Talladega Superspeedway

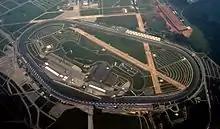
Refer to caption

Sometime in the early 1960s, NASCAR founder Bill France Sr. made initial plans to construct a superspeedway in Spartanburg, South Carolina, with the help of Spartanburg native Joe Littlejohn. In October 1963, designs for the Spartanburg track were drawn up by C. H. Moneypenny, with it planned to be built near the Spartanburg Downtown Memorial Airport. An official announcement was made on February 18, 1964, with stated hopes of building 50,000 seats and a budget of "near a million dollars"; it was also touted as a "little Daytona". However, while France Sr. later stated that plans were "far away from building" in March, local residents near the airport immediately raised opposition towards the proposal in the Spartanburg City Council; particularly due to concerns of increased noise. Despite further rumored plans to build a new airport terminal for the airport, further opposition was raised due to local blue laws. Despite this, in May, France Sr. continued to scout for potential sites. The proposal was eventually rejected by the local city council; the rejection, which heavily contributed to the declining racing scene of Spartanburg that started in the start of the 1960s, was seen by locals as the point of no return of the city's decline. In an interview, longtime NASCAR driver James Hylton stated that the city council "stuck a knife in their hearts, their own hearts. Because if the city fathers in Spartanburg and Spartanburg County had approved that, this would be Talladega... All the people who had a vote on that really didn't understand racing. They really didn't have a clue as to what the future held."